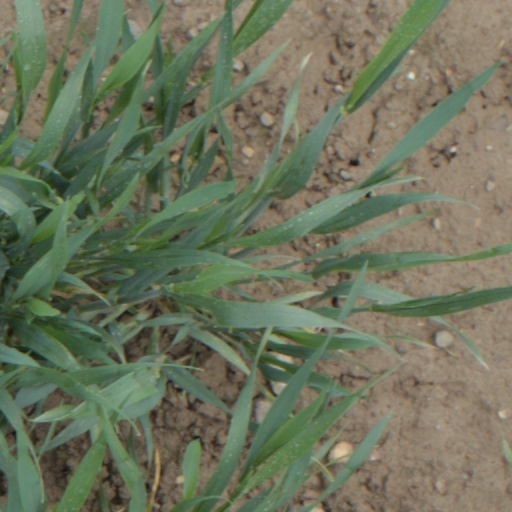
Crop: wheat